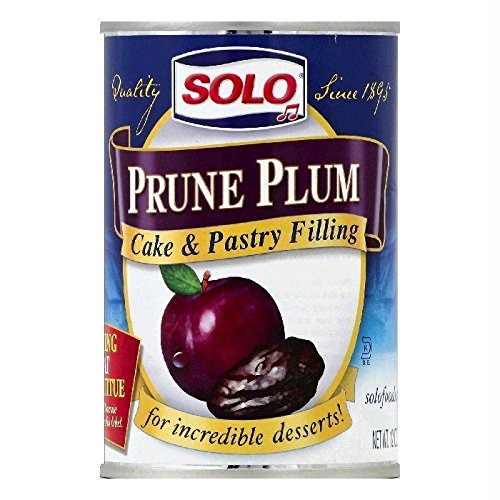
Item Name: Solo, Filling Prune 12 Ounce
Value: 12.0
Unit: Ounce

Price: 8